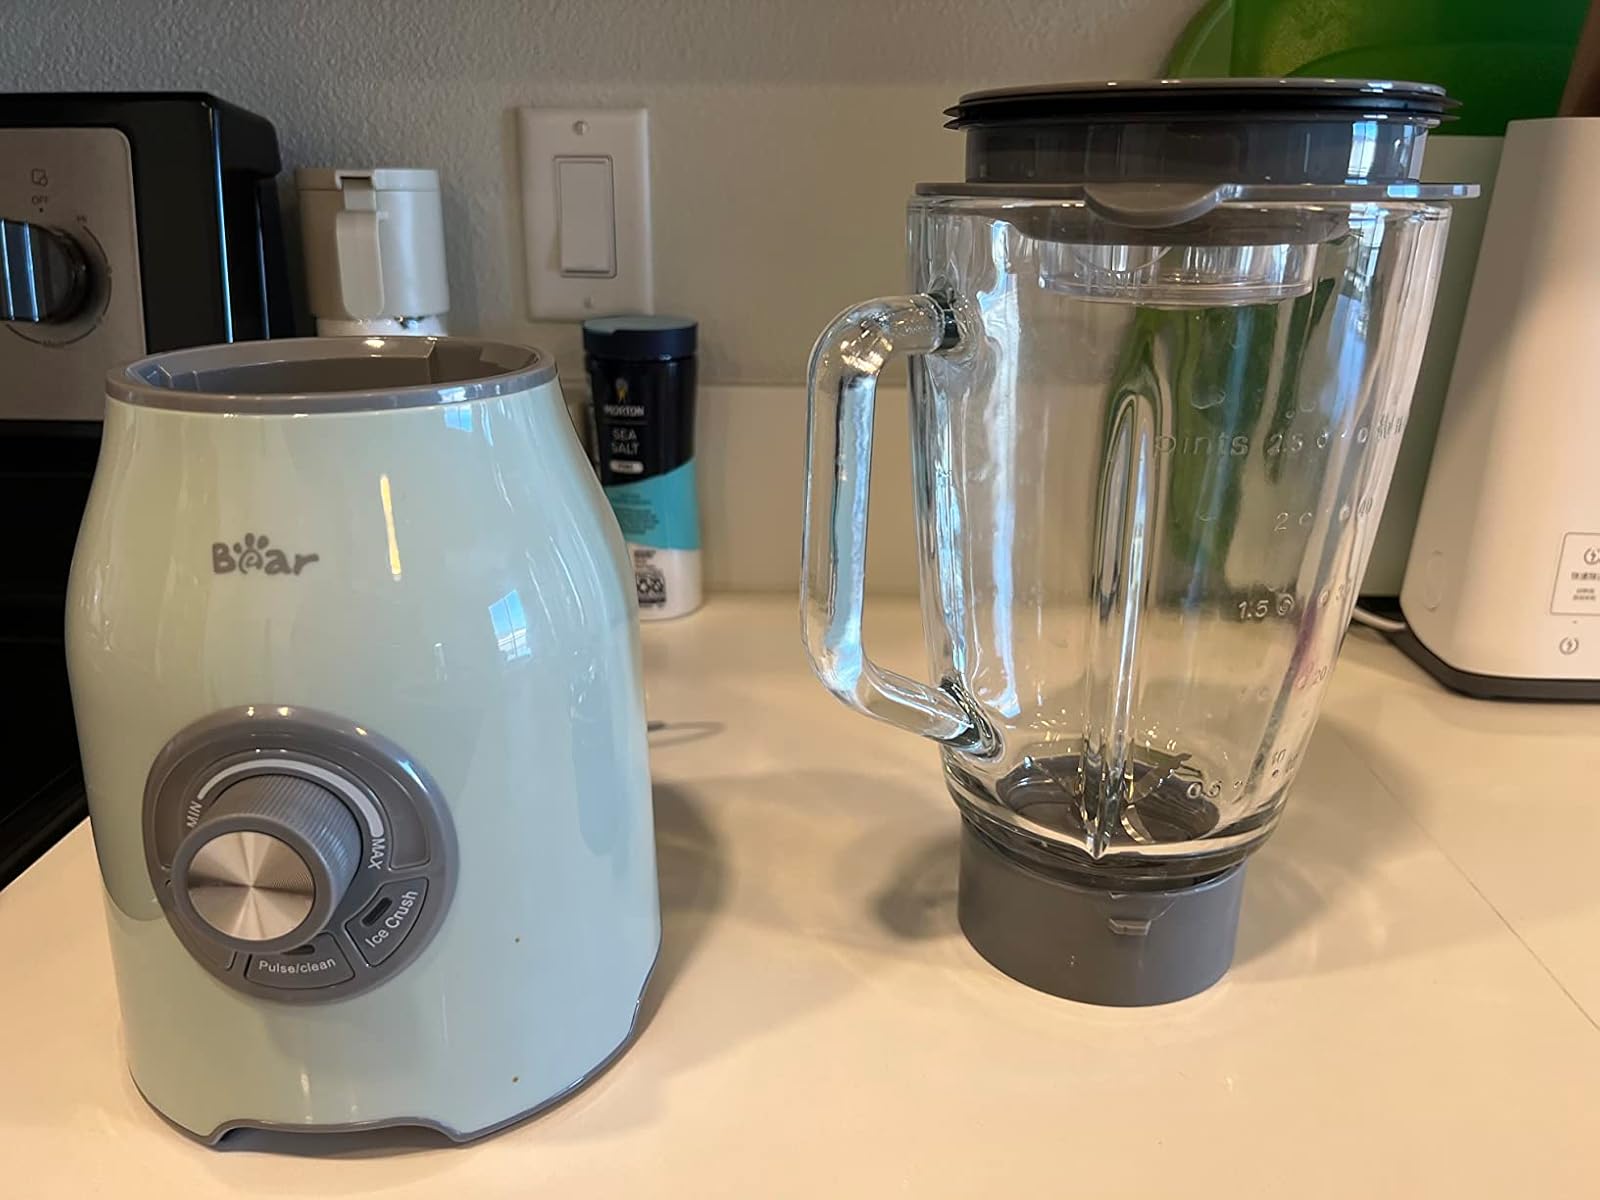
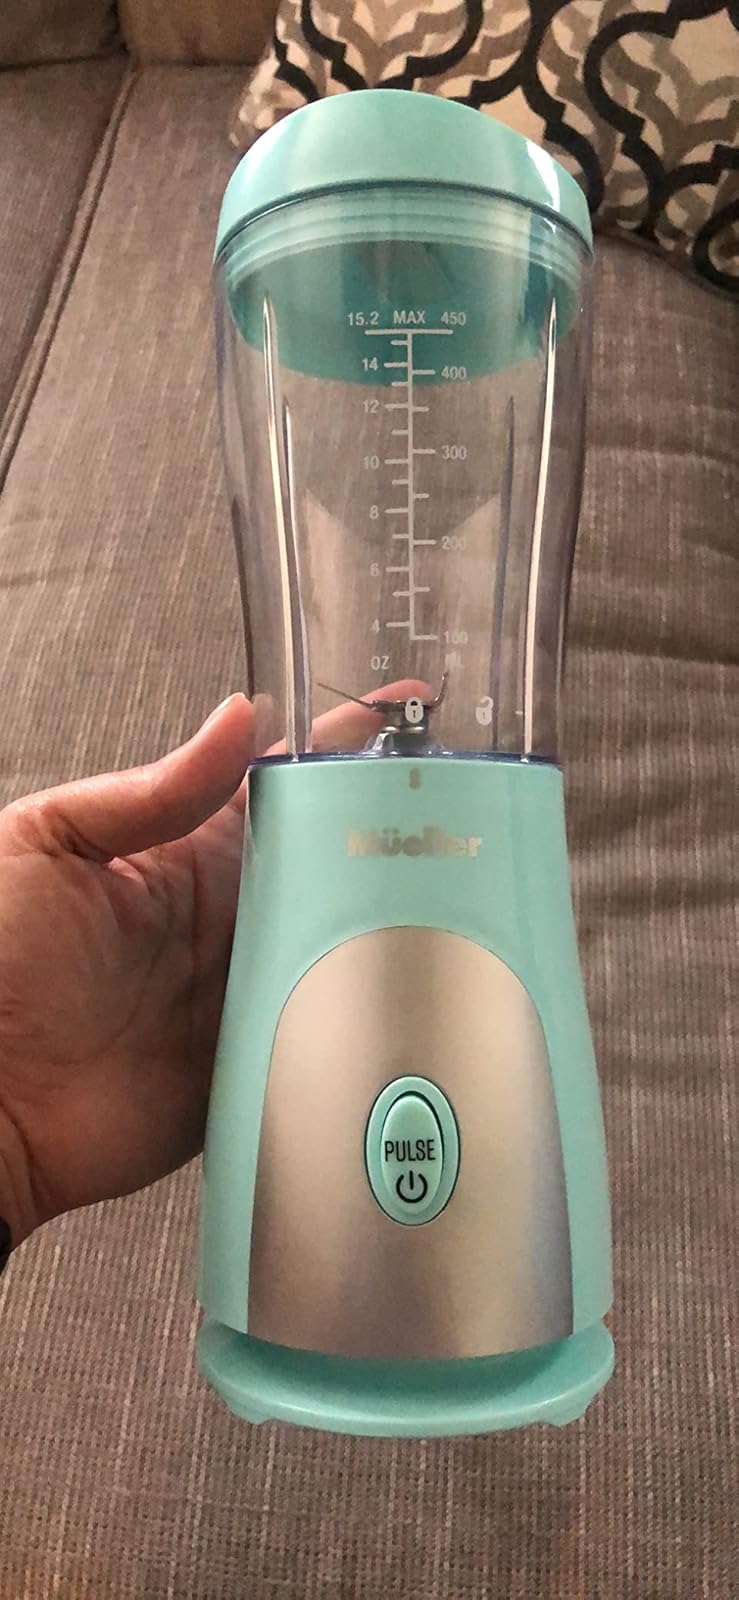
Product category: items_blender
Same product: no